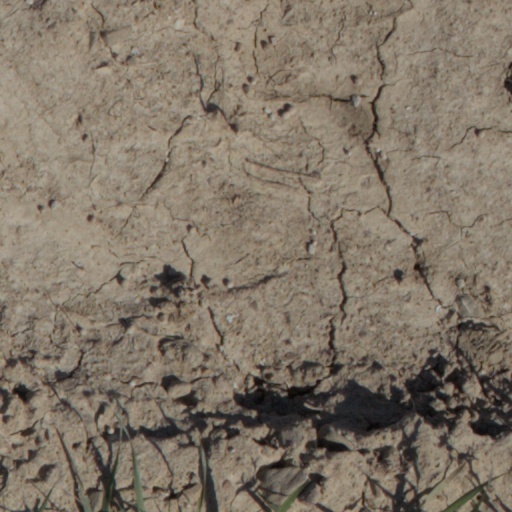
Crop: wheat